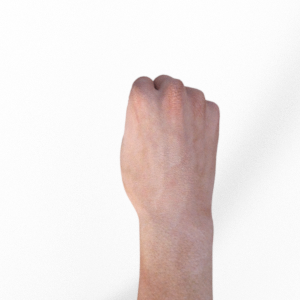
Label: rock